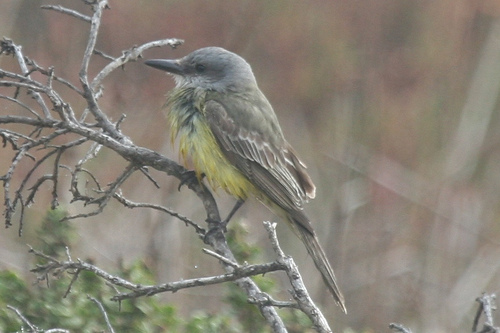
the belly of the bird is yellow while the bill is a dark grey.
a medium sized bird with a grey head and nape, with brown and white wings, this bird also has a long and wide bill.
this bird has a large curved bill, a yellow breast and belly, and a gray crown.
this brown-bodied bird has a bright yellow breast and a thin,sharp, brown bill.
this small bird has a grey head and long skinny pointed bill, the chest and belly are a light yellow color.
a small bird with a grey head, and a small bill that curves downwardsthe bird has a small black bill, a yellow belly and grey back.
the bird has yellow breast with grey head and a dark pointed bill.
a bird with a grey body and yellow feathers on its belly with a longish beak.
this bird has a dark gray beck, black eye and gray head with yellow chest and gray and white feathers.
Species: Tropical Kingbird